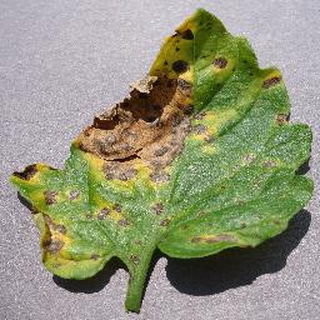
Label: tomato_septoria_leaf_spot